Ecological empathy

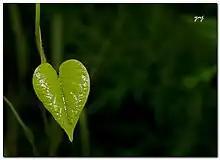

Ecological empathy, or eco-empathy, is empathy directed towards the natural world. It encompasses empathy directed towards animals, plants, ecosystems, and the earth as a whole.